Alfred Onions

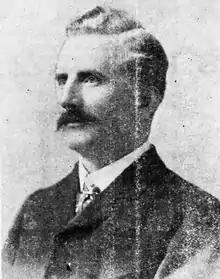
Onions in 1914

Alfred Onions (30 October 1858 – 5 July 1921) was a Welsh trade unionist, a Member of Parliament for the Labour Party, a Wesleyan Methodist and a very longstanding local preacher. He was born in St George's, Shropshire, the son of a collier. He died at an early age in Tredegar following a sudden and unexpected serious breakdown in health.